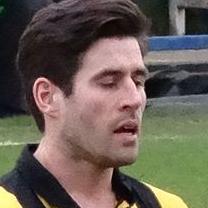
Age: 28